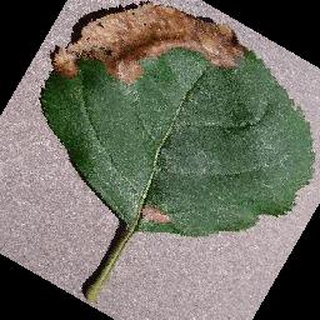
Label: apple_black_rot